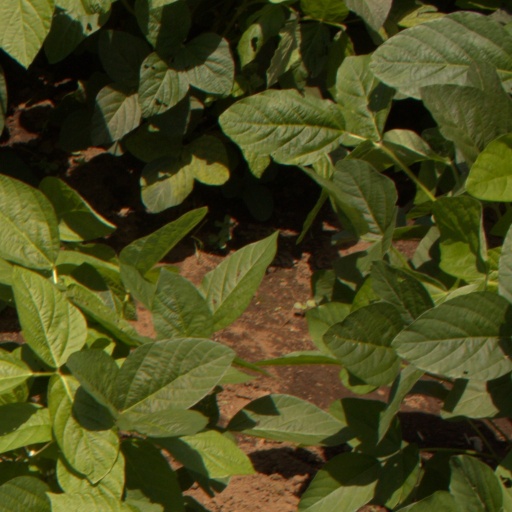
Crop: soybean